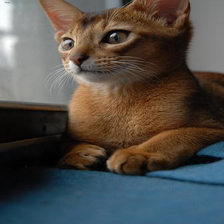
Species: cat
Breed: Abyssinian